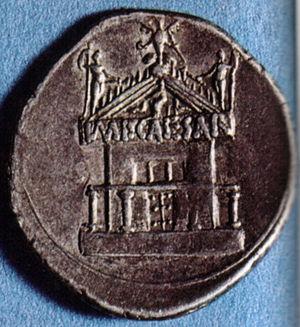
La Curie Julia ou Curie Julienne est un édifice destiné à accueillir les réunions du Sénat romain.